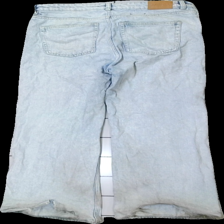
View: back
Type: Jeans
Category: Ladies
Brand: Monki
Colors: Blue
Material: 100% cotton
Cut: Regular
Season: All
Trend: Denim
Stains: Major
Holes: Major
Damage location: top center
Damage 2: hål ben
Damage 2 location: bottom left
Damage 3: hål ben
Damage 3 location: bottom right
Price range: <50
Recommended usage: Export
Description: blå jeans med fläckar och hål längst ner på benen